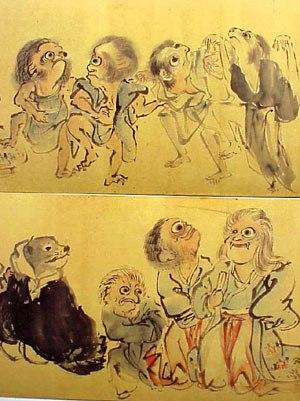
Les yōkai sont un type de créatures surnaturelles dans le folklore japonais. Il est souvent représenté comme un esprit malfaisant ou simplement malicieux démontrant les tracas quotidiens ou inhabituels.